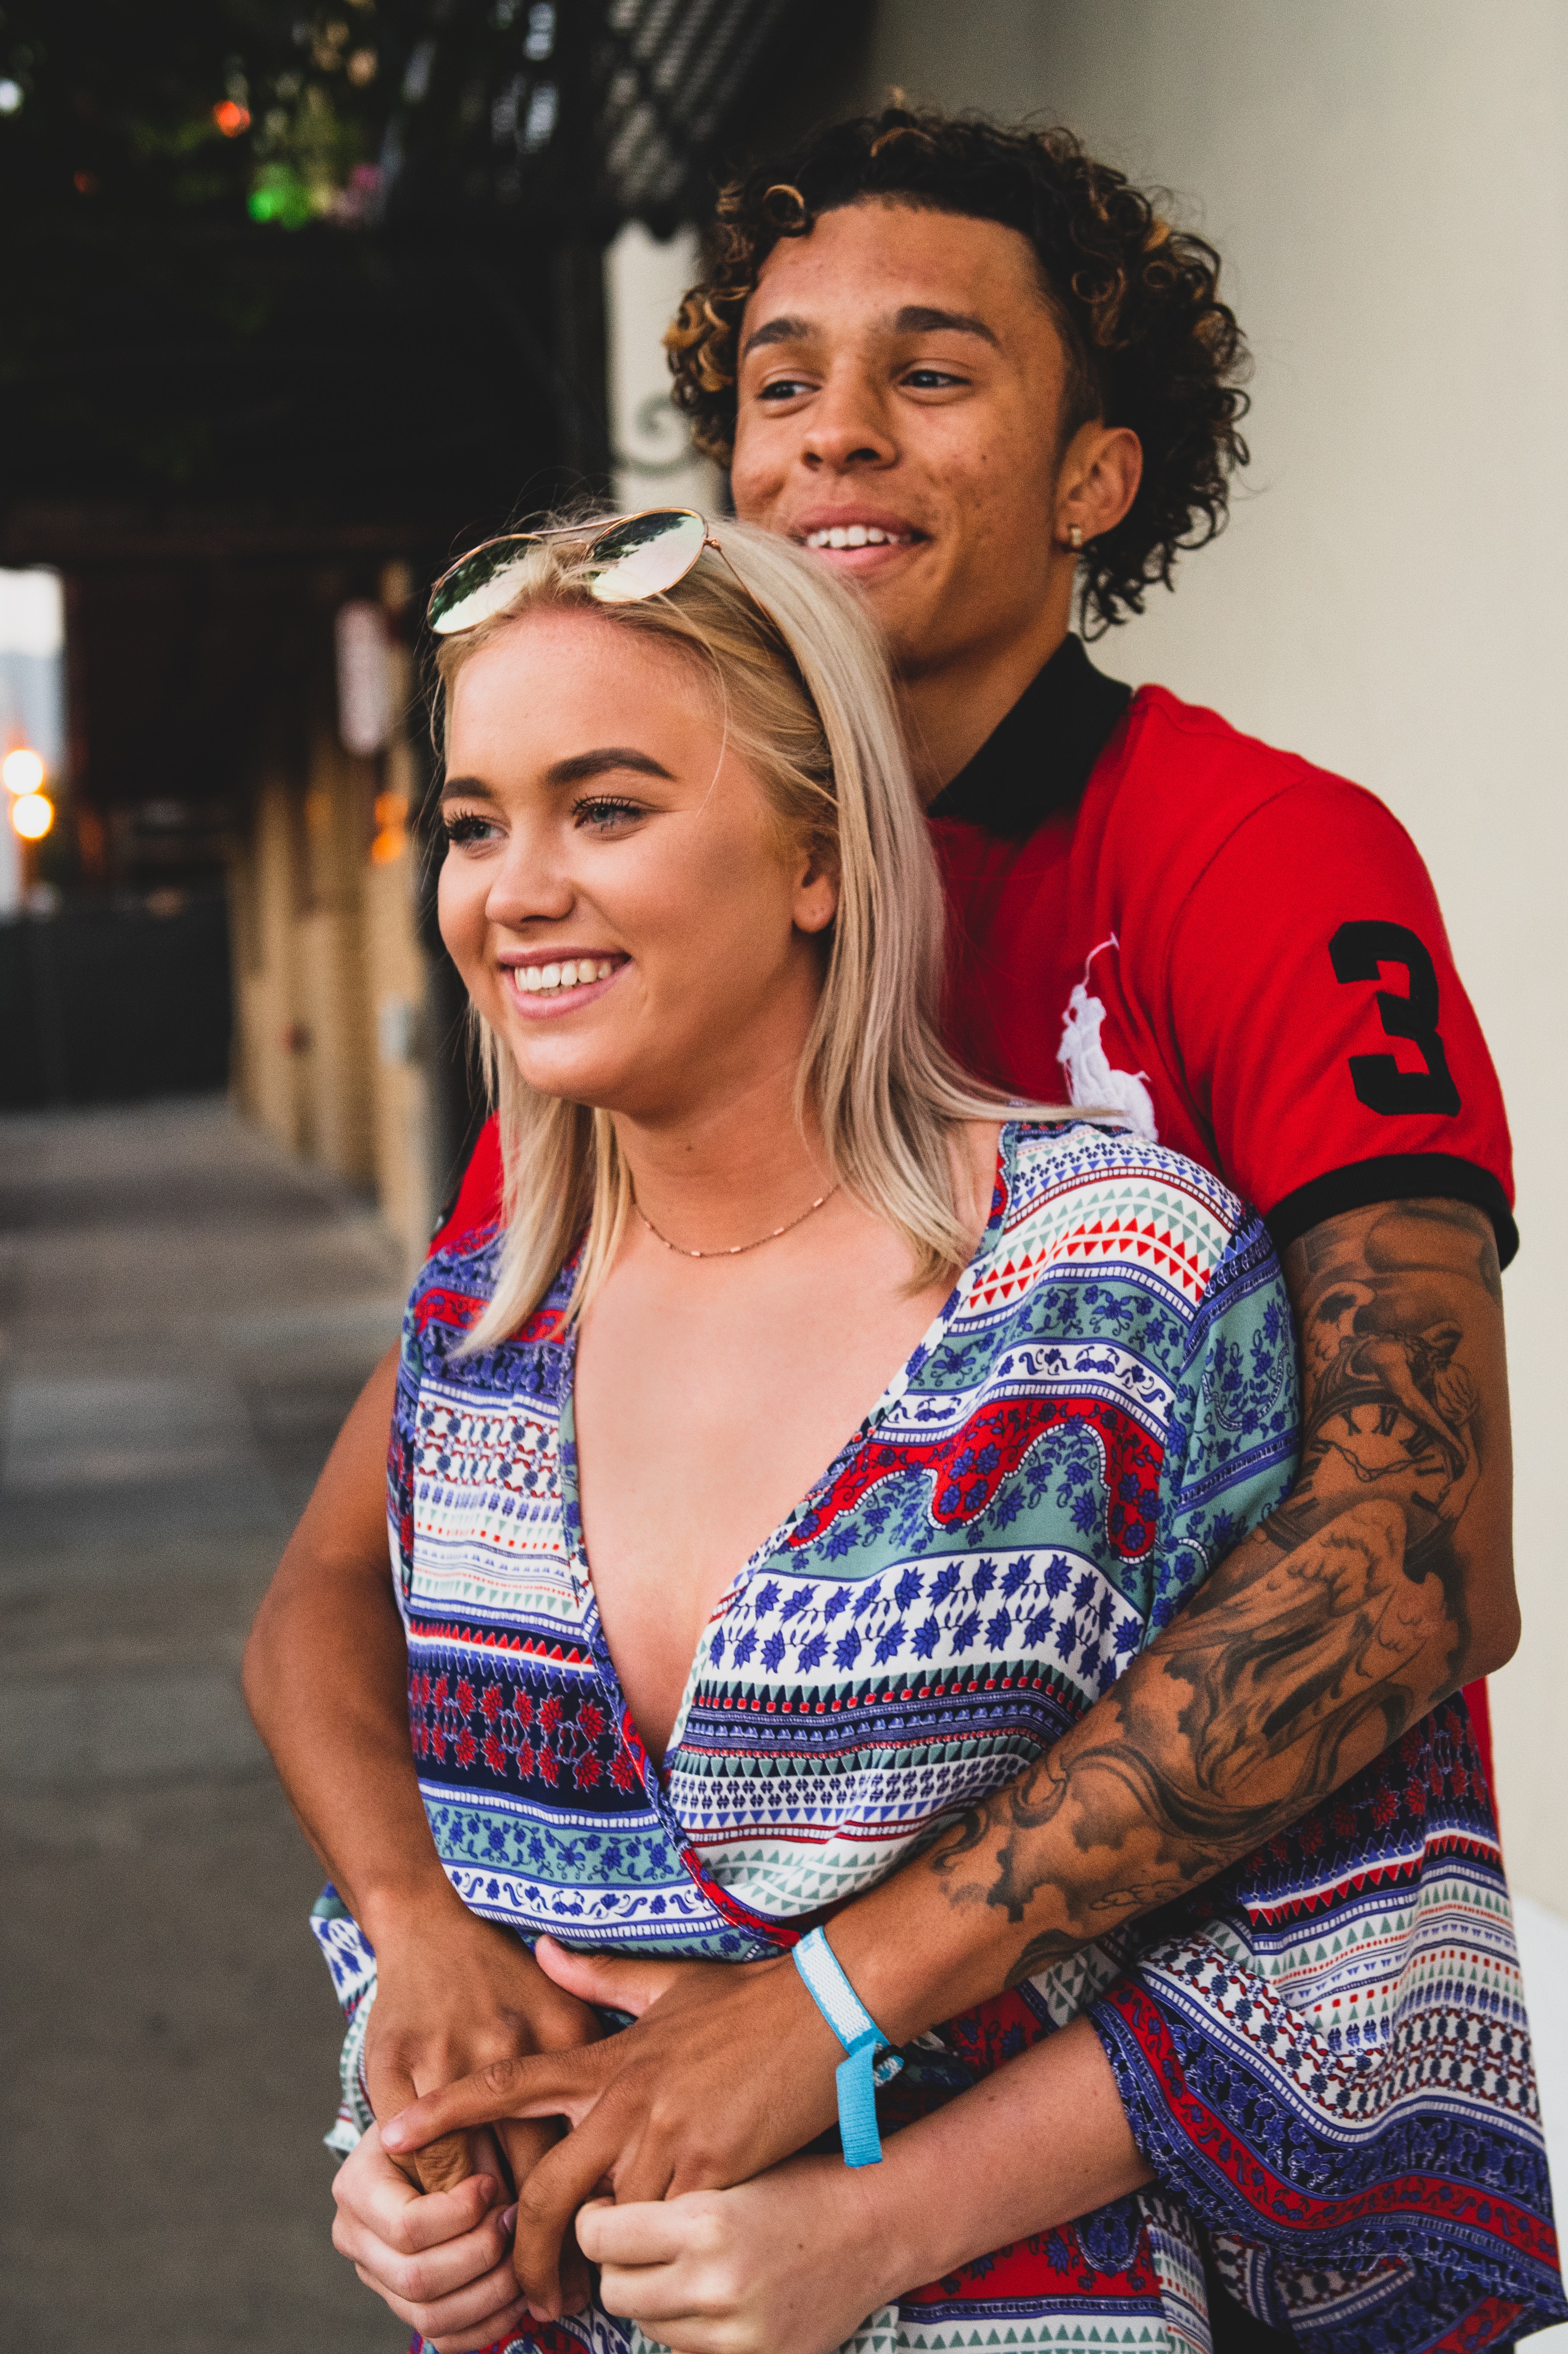
fashion, event, fun, muscle, smile, photography, leisure, vacation, costume, style, performance, party, t shirt